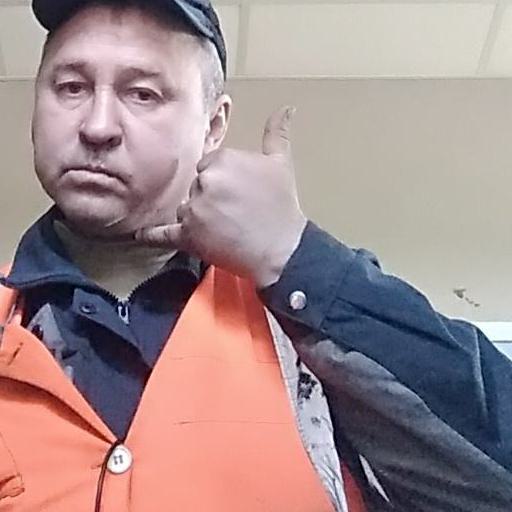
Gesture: call